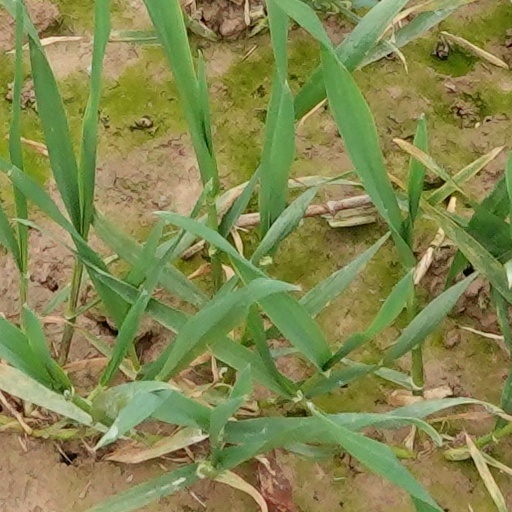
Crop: wheat